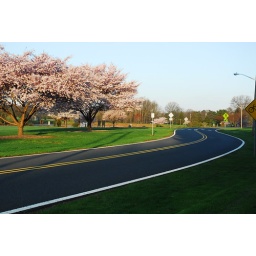
And the green grass and bursting treesLeans to the sun's kiss glorying,And quivers in the sunny breeze.~ Julian Grenfell  ~